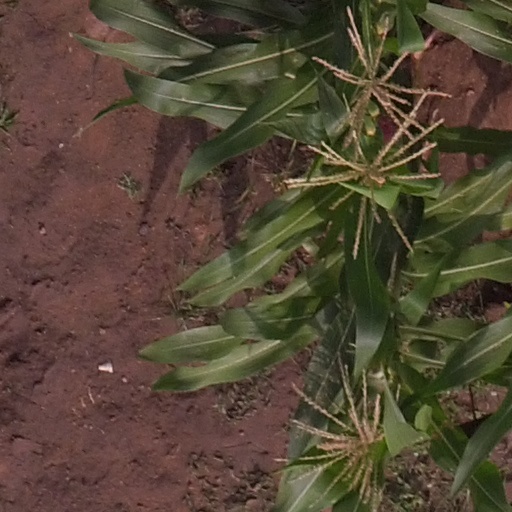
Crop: maize; corn